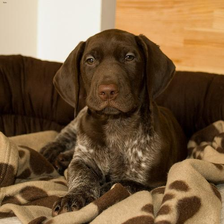
Species: dog
Breed: german shorthaired